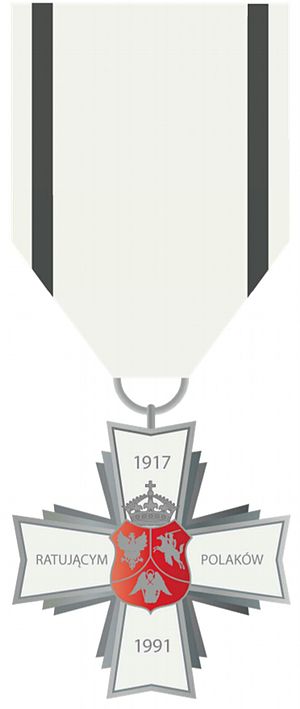
Østkorset
Østkorset er en æresbevisning i Polen. Den blev stiftet den 15. december 2016 af Sejmen, og underskrevet af Præsident Andrzej Duda 28. december 2016. Dekorationen gives til ikke-polske statsborgere, der i perioden 1917-1991, under tøven og med risiko for eget og familiemedlemmers liv, har hjulpet og reddet polakker i de tidligere østlige polske provinser og i det øvrige tidligere Sovjetunionen.